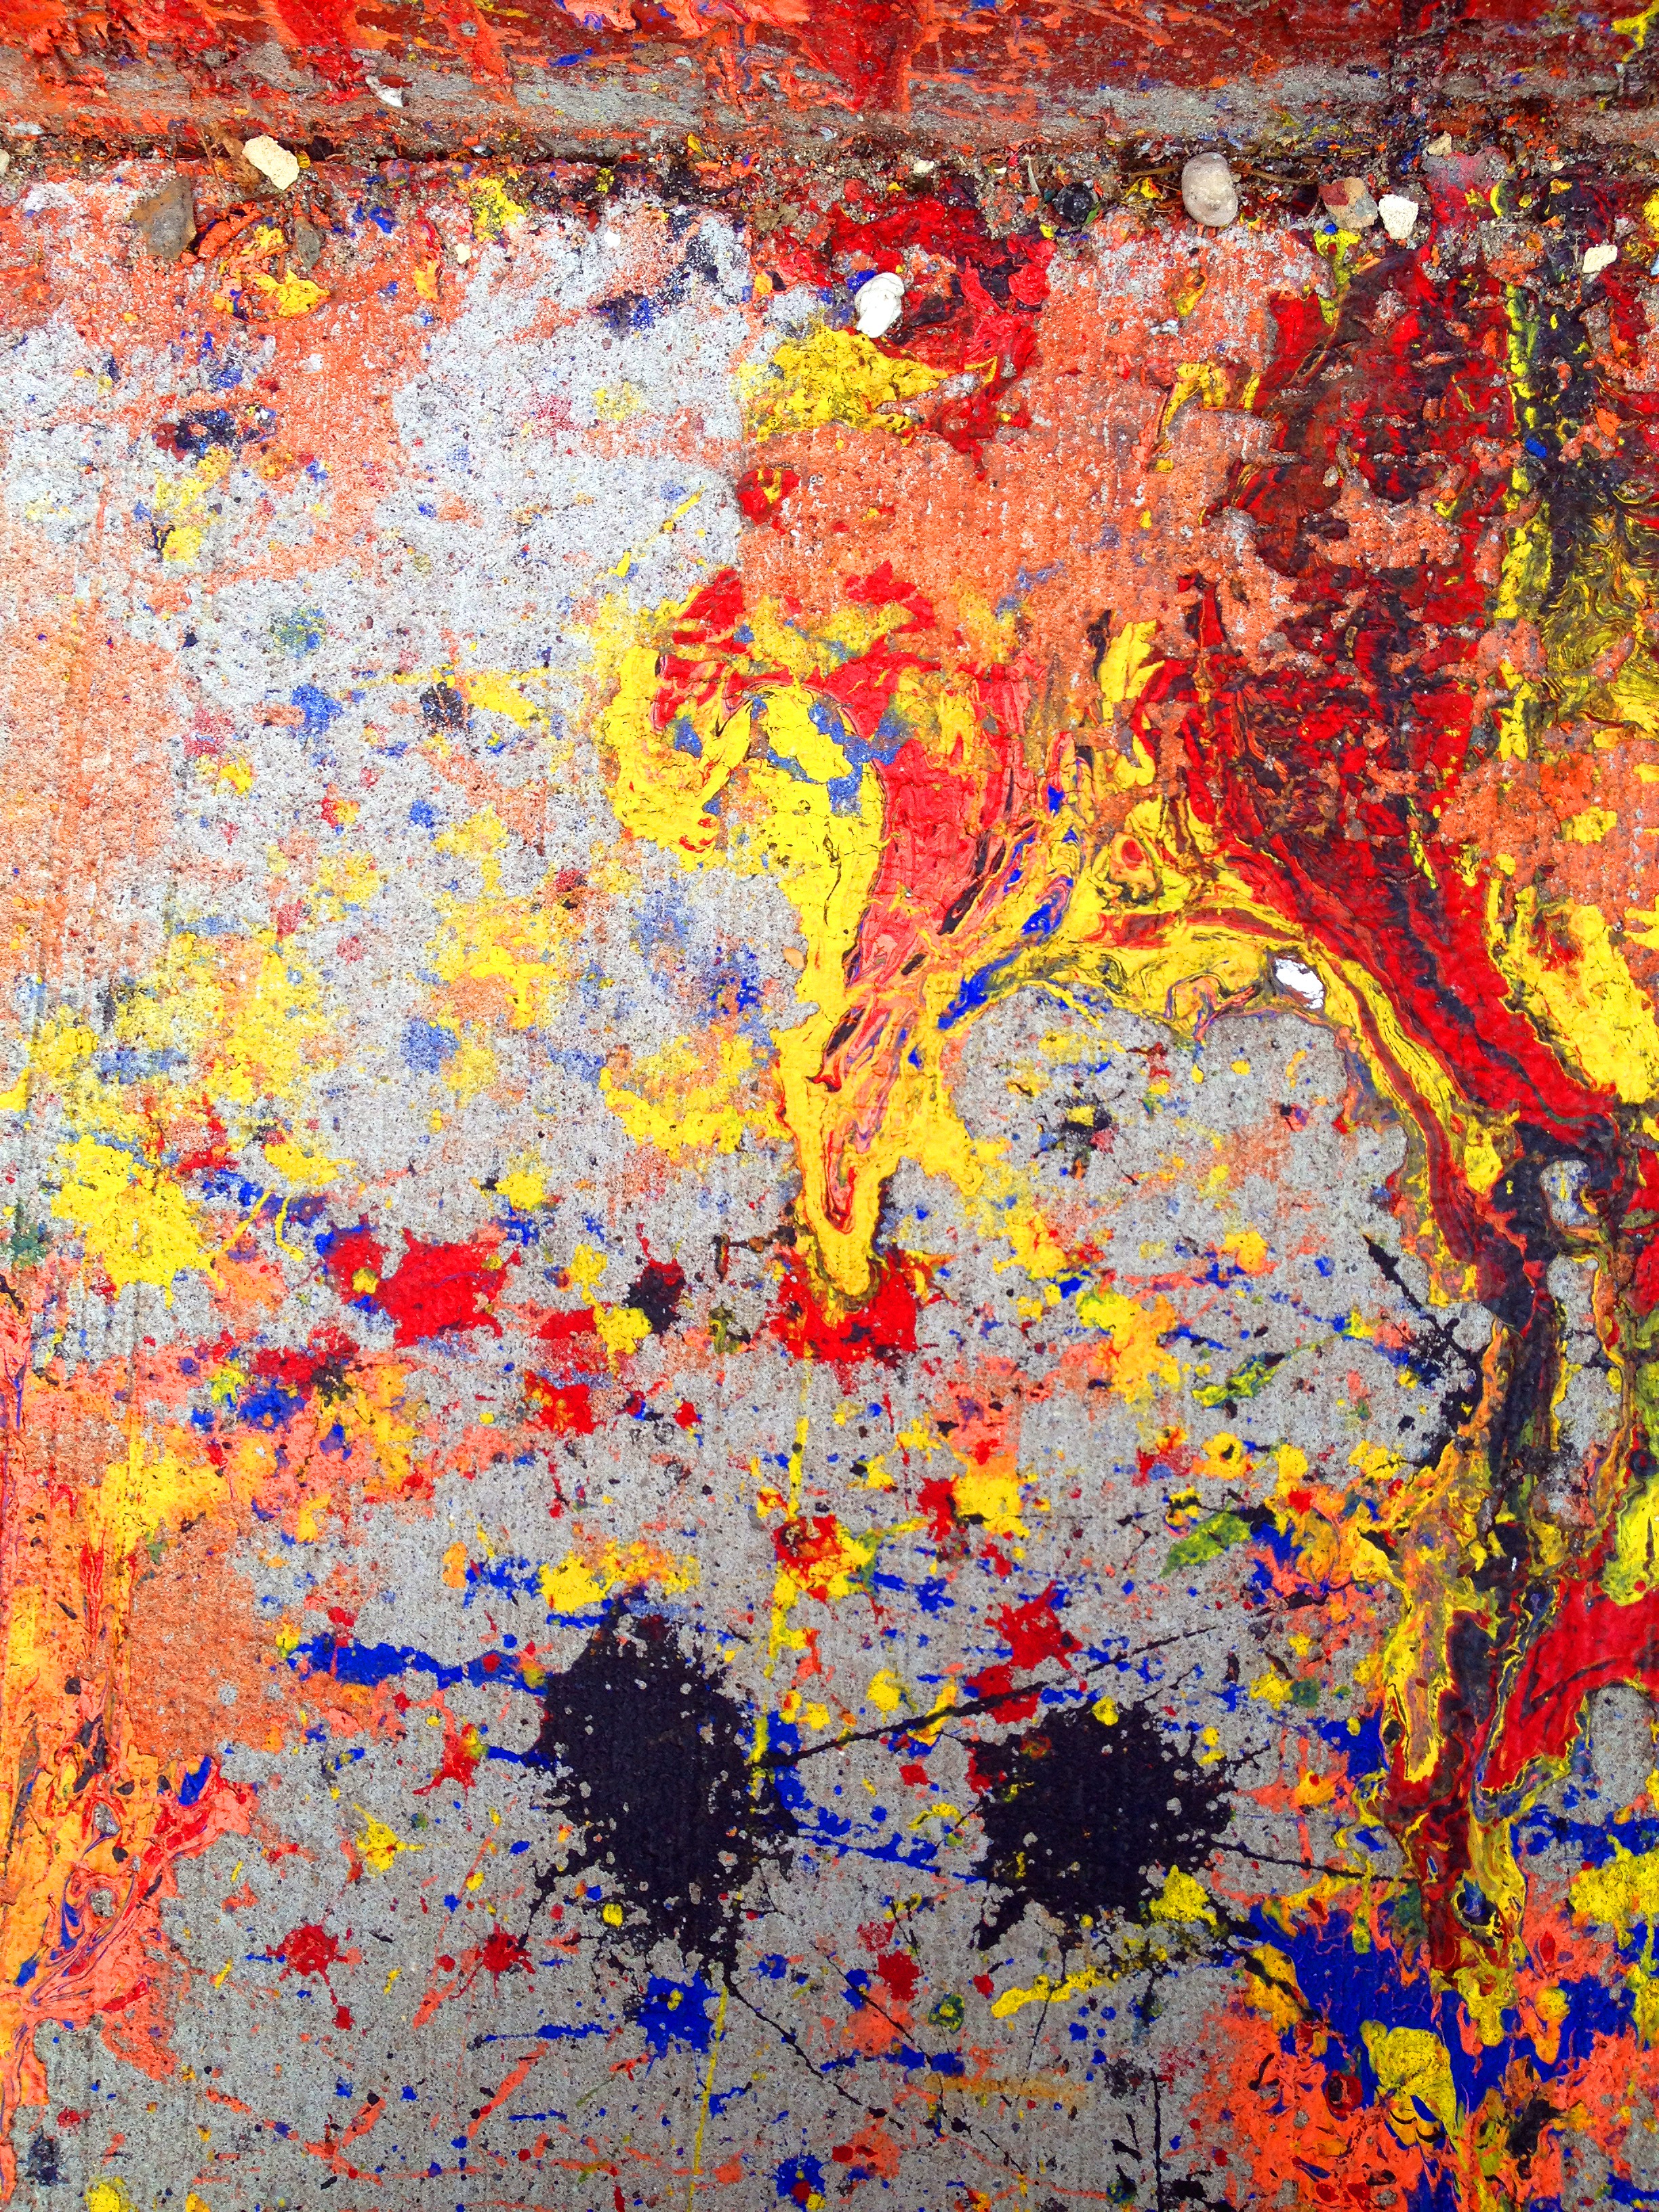
grungy, creative, liquid, texture, decoration, pattern, red, splash, nyc, spray, color, autumn, artistic, paint, dirty, grunge, colorful, yellow, modern, painting, ink, art, background, design, splatter, backdrop, modern art, impressionist, acrylic paint, psychedelic art, splat